5 Flights Up

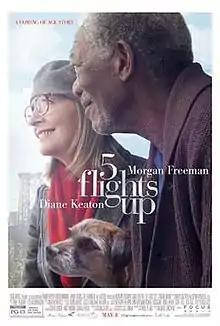
Theatrical release poster

5 Flights Up (released in the United Kingdom as Ruth & Alex) is a 2014 American comedy-drama film directed by Richard Loncraine, written by Charlie Peters, and starring Morgan Freeman and Diane Keaton. The film is based on the novel "Heroic Measures" by Jill Ciment. It was released on May 8, 2015 by Focus World.